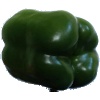
Label: Pepper Green 1